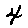
Label: 4